Optare Esteem

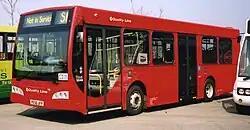
A Quality Line East Lancs Esteem bodied Alexander Dennis Enviro200 Dart. This is one of the early examples having sides of the older Myllennium style

The Esteem was launched by East Lancashire Coachbuilders in 2006. The first production examples entered service with Preston Bus in September 2006 on Scania N94UB chassis.